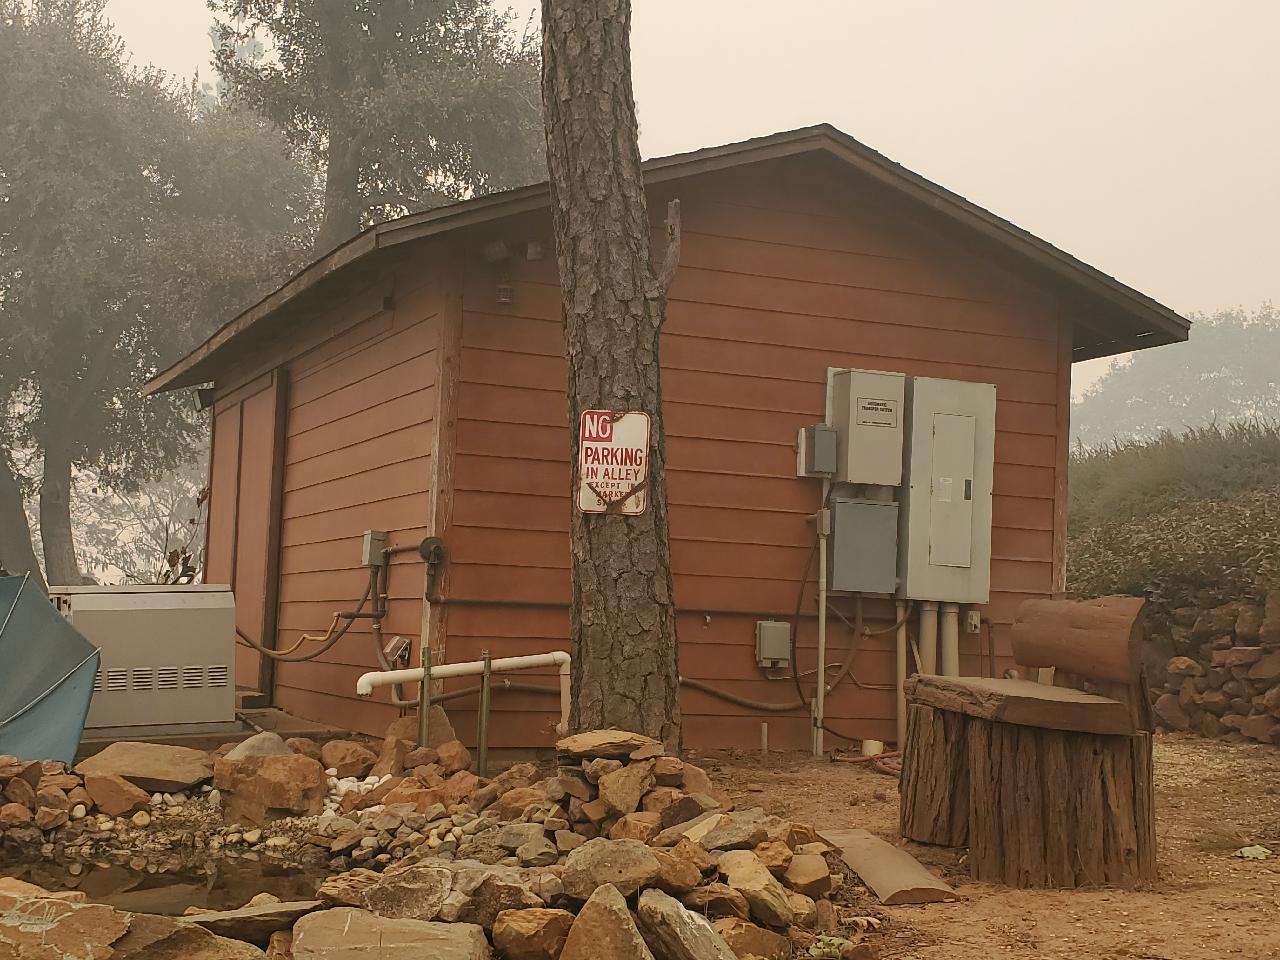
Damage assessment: no_damage